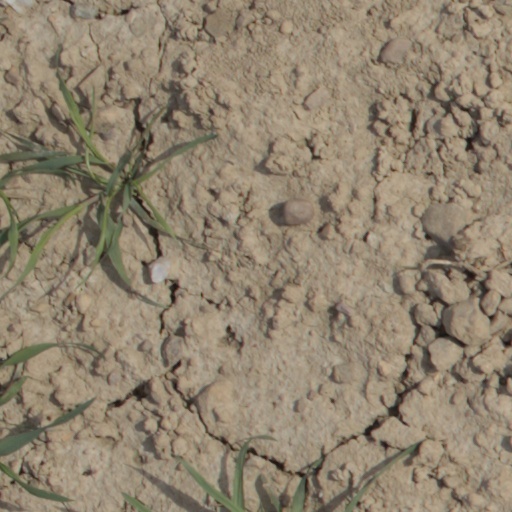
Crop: wheat